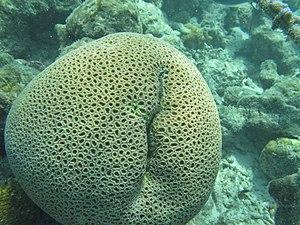
Une colonie de corail Dipsastraea pallida aux Maldives (Landaagiraavaru, Atoll de Baa).
L'atoll de Baa est un archipel circulaire des Maldives situé dans la division administrative du même nom, et comprenant géographiquement la moitié sud de l'atoll Maalhosmadulu.